Manuel López (Argentine footballer)

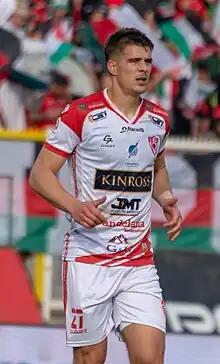
López with Deportes Copiapó in 2023

Manuel López (born 30 November 1995) is an Argentine professional footballer who plays as a forward for Chilean club Deportes Copiapó.